Dame du Palais

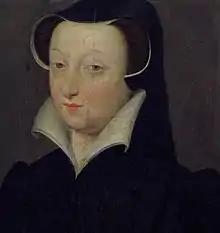
Jacqueline de Rohan

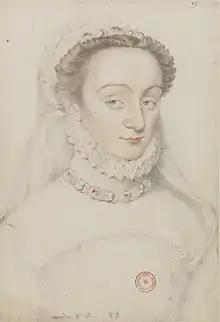
Charlotte de Beaune Semblancay

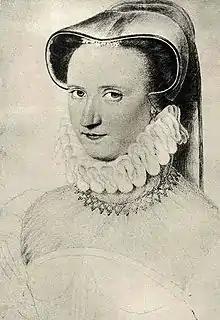
Francoise Babou de La Bourdaisiere

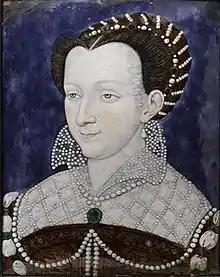
Anne d'Este

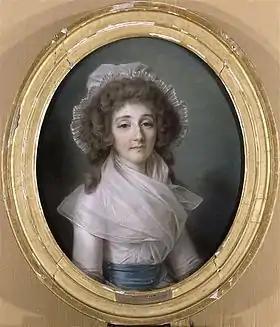
Pastel of Louise d'Esparbès de Lussan by Alexandre Kucharski

"Mary Stuart is recorded to have a household of 290 people, 44 of whom were women, 27 of whom had the status of ladies-in-waiting; all French but two and appointed because they were her relatives or had succeeded from the household of her predecessor. Mary Stuart left France for Scotland in 1561, after which almost all of her ladies-in-waiting chose to remain in France."